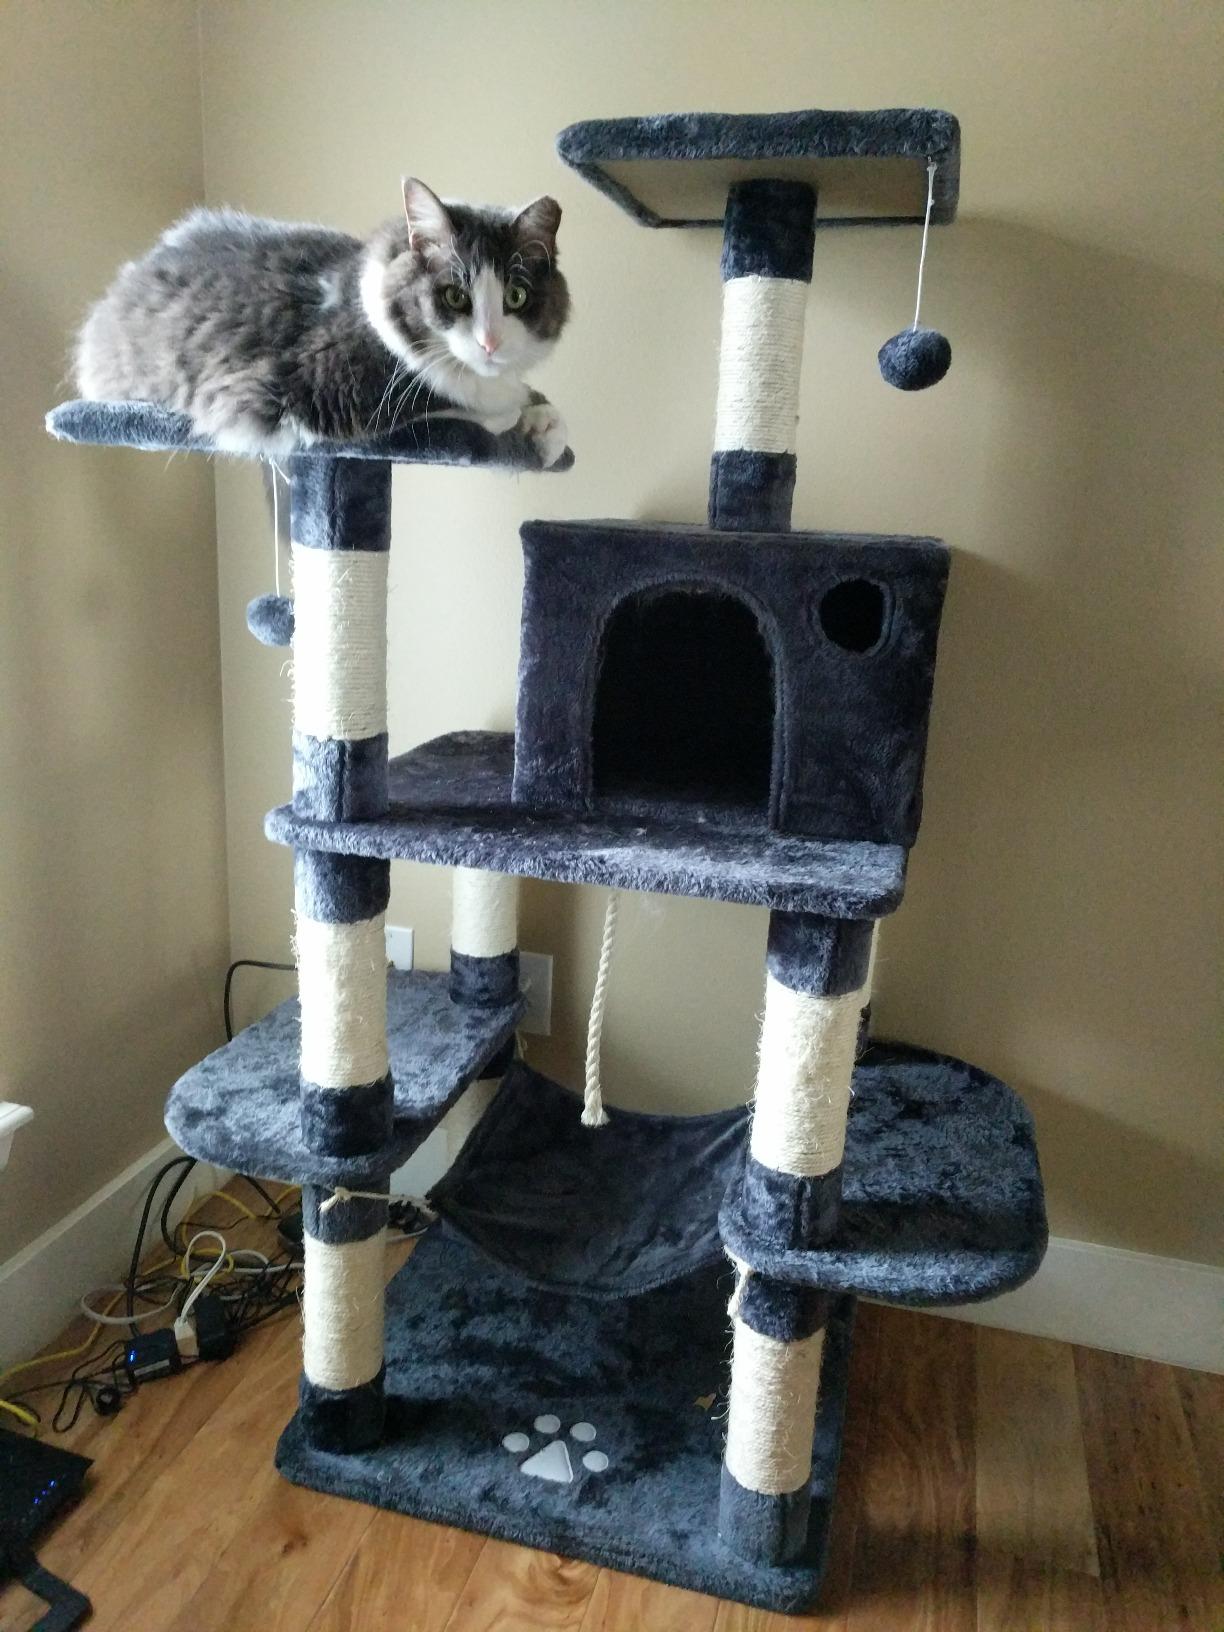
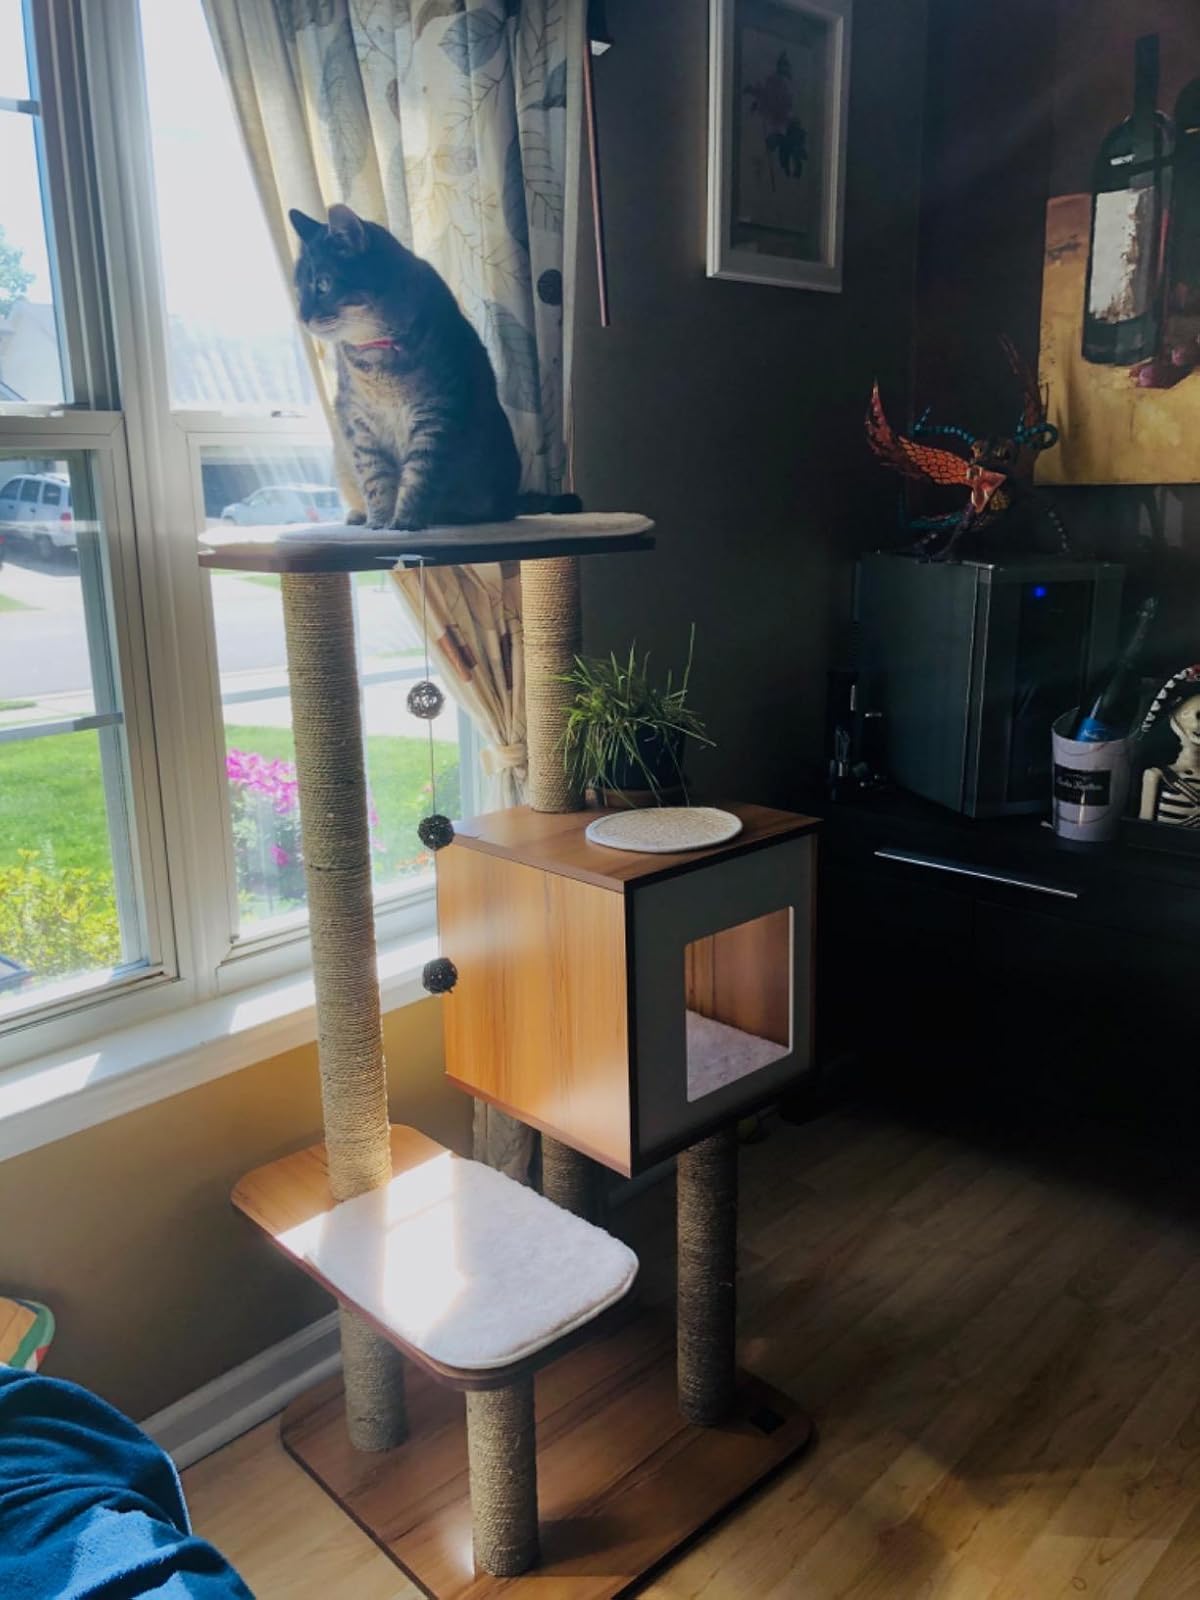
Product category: items_cat tree
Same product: no